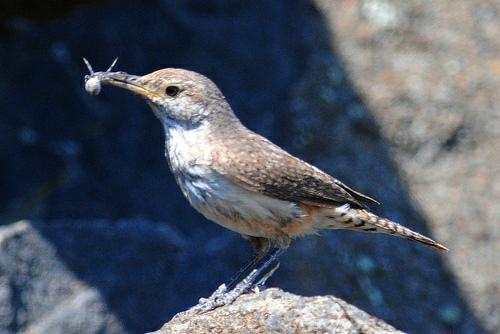
A photo of a rock wren